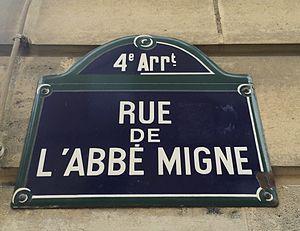
Jacques-Paul Migne, né le 5 septembre 1800 à Saint-Flour et mort à Paris le 25 octobre 1875, est un prêtre catholique français, imprimeur, journaliste et éditeur de livres religieux. Le nom de l’abbé Migne reste attaché aux monumentales éditions de la Patrologia Latina et de la Patrologia Graeca.